Drug paraphernalia

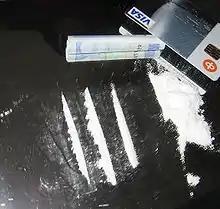
Lines of cocaine prepared for snorting. Contaminated currency such as banknotes might serve as a fomite of diseases like hepatitis C

Sharing snorting equipment (straws, banknotes, bullets, etc) has been linked to the transmission of hepatitis C. (Bonkovsky and Mehta) In one study, the University of Tennessee Medical Center researches warned that other blood-borne diseases such as HIV, the AIDS-causing virus, could be transmitted as well.